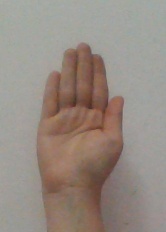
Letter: seen